Ovalhouse

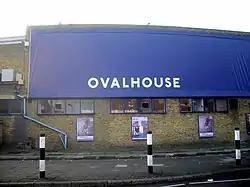

Ovalhouse, formerly called Oval House Theatre, was an Off-West End theatre in the London Borough of Lambeth, located at 52–54 Kennington Oval, London, SE11 5SW. It closed in 2020, and moved to Brixton, becoming the Brixton House theatre (located at 385 Coldharbour Lane, SW9 8GL).